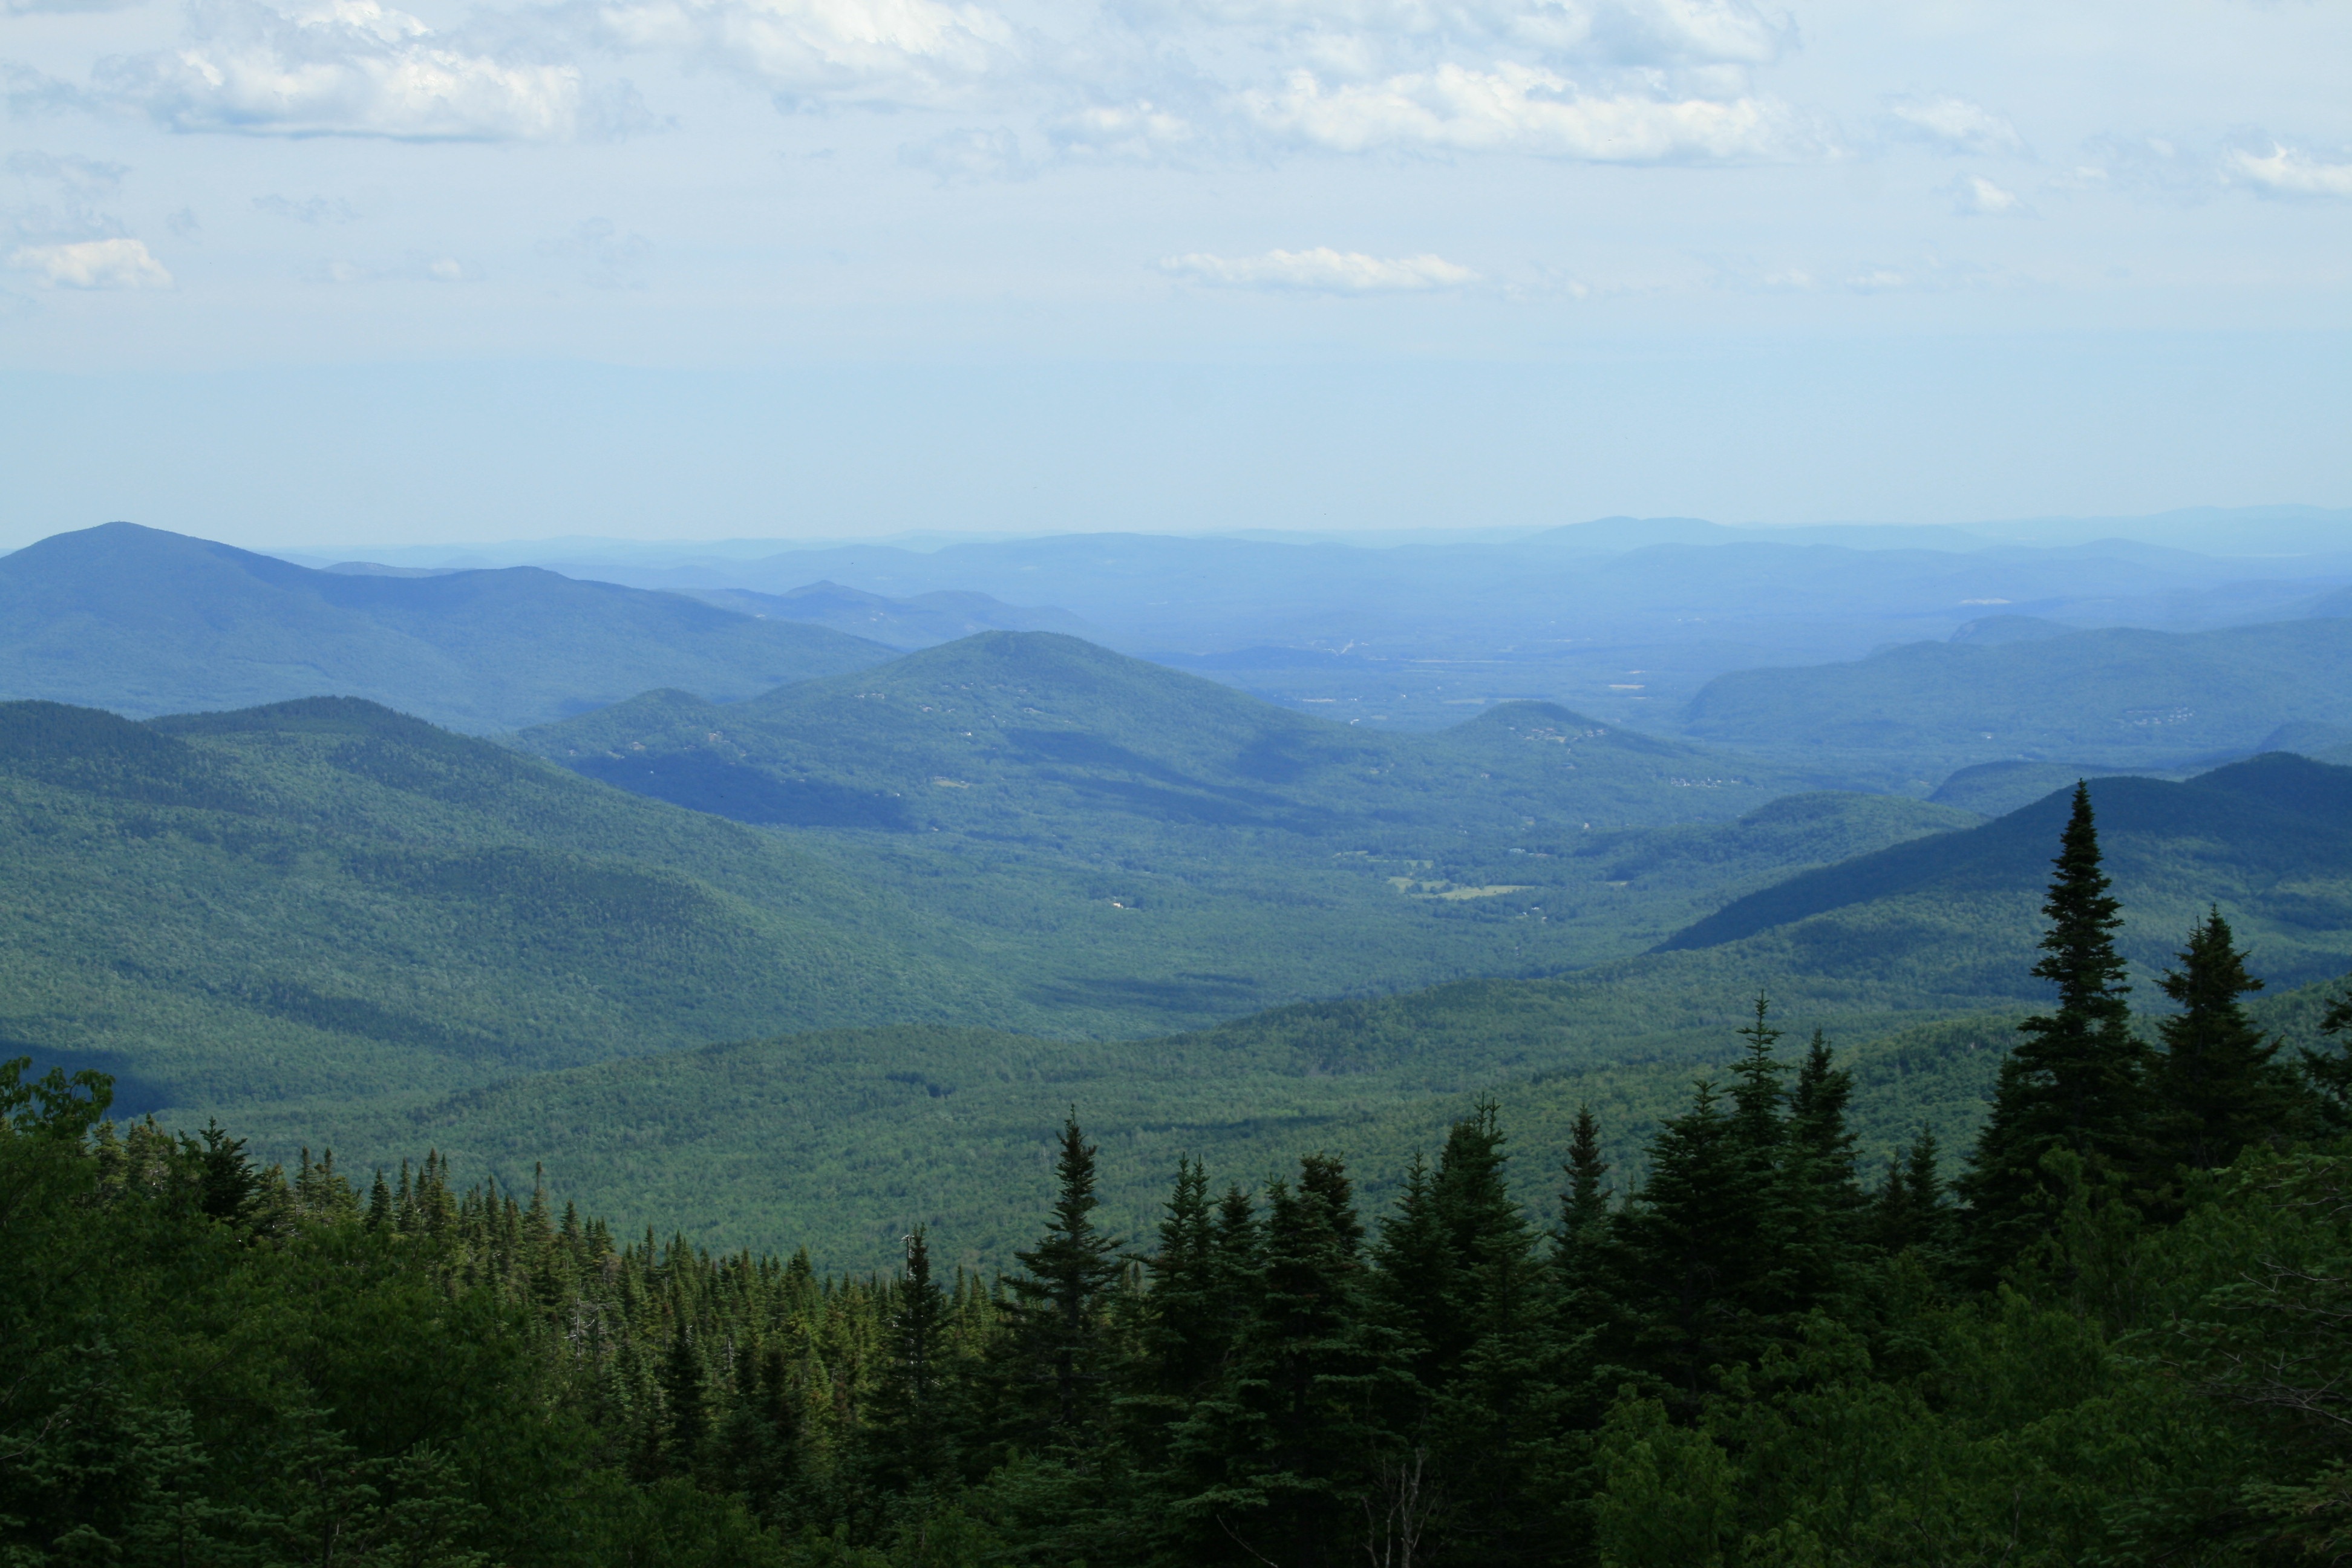
landscape, tree, nature, forest, wilderness, mountain, cloud, meadow, hill, valley, mountain range, distance, ridge, summit, mountains, alps, plateau, fell, habitat, vermont, ecosystem, landform, mountain pass, natural environment, geographical feature, atmospheric phenomenon, mountainous landforms